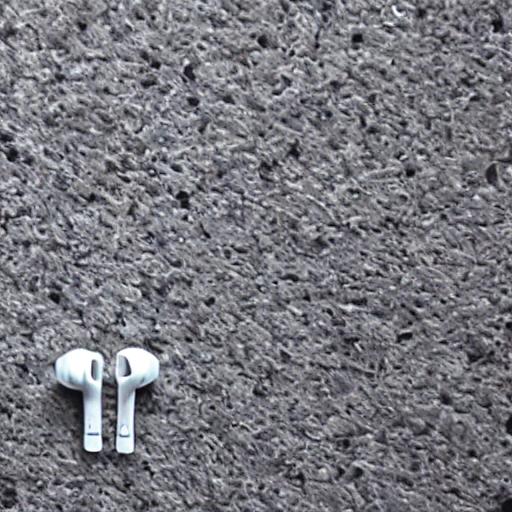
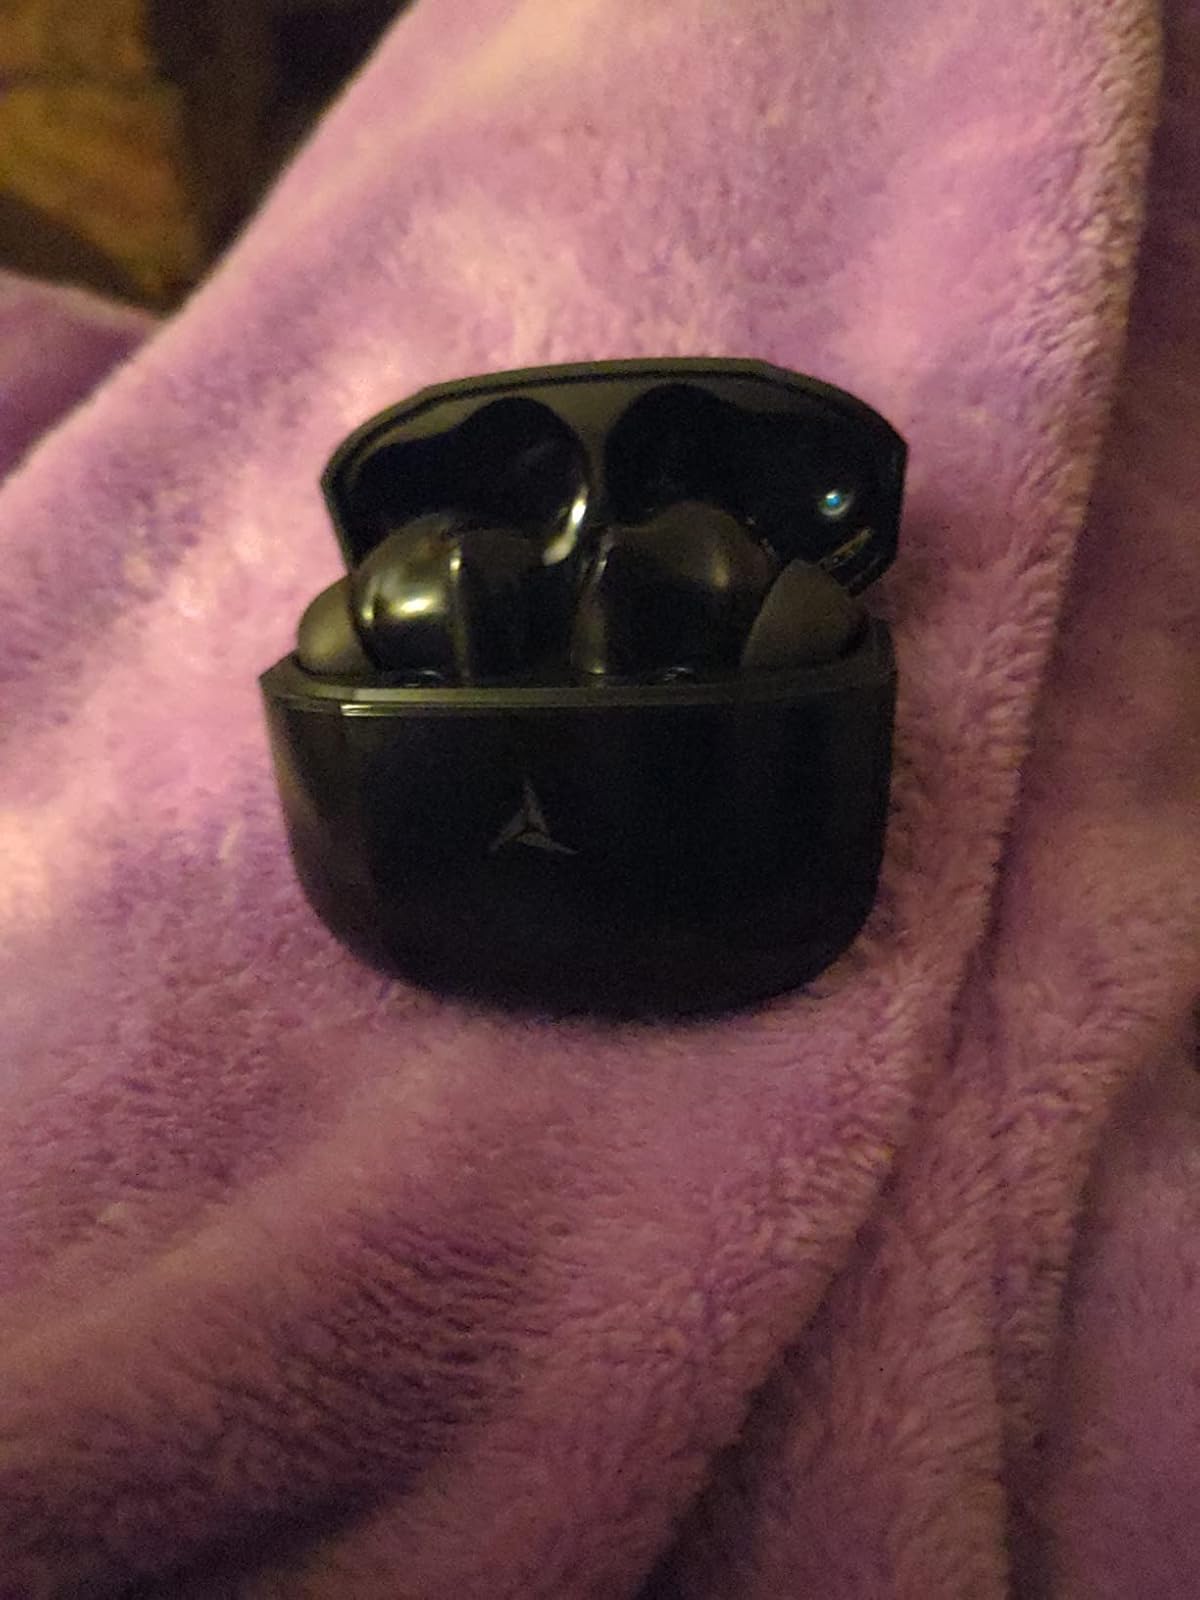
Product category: earbuds
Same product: no